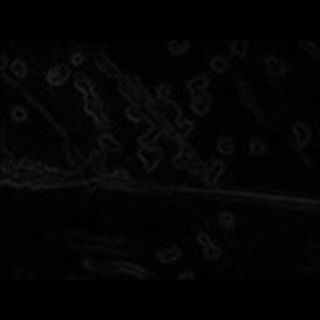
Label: cotton_bacterial_blight